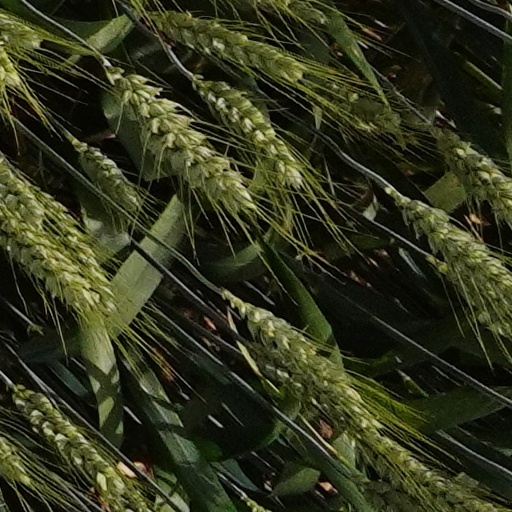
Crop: wheat